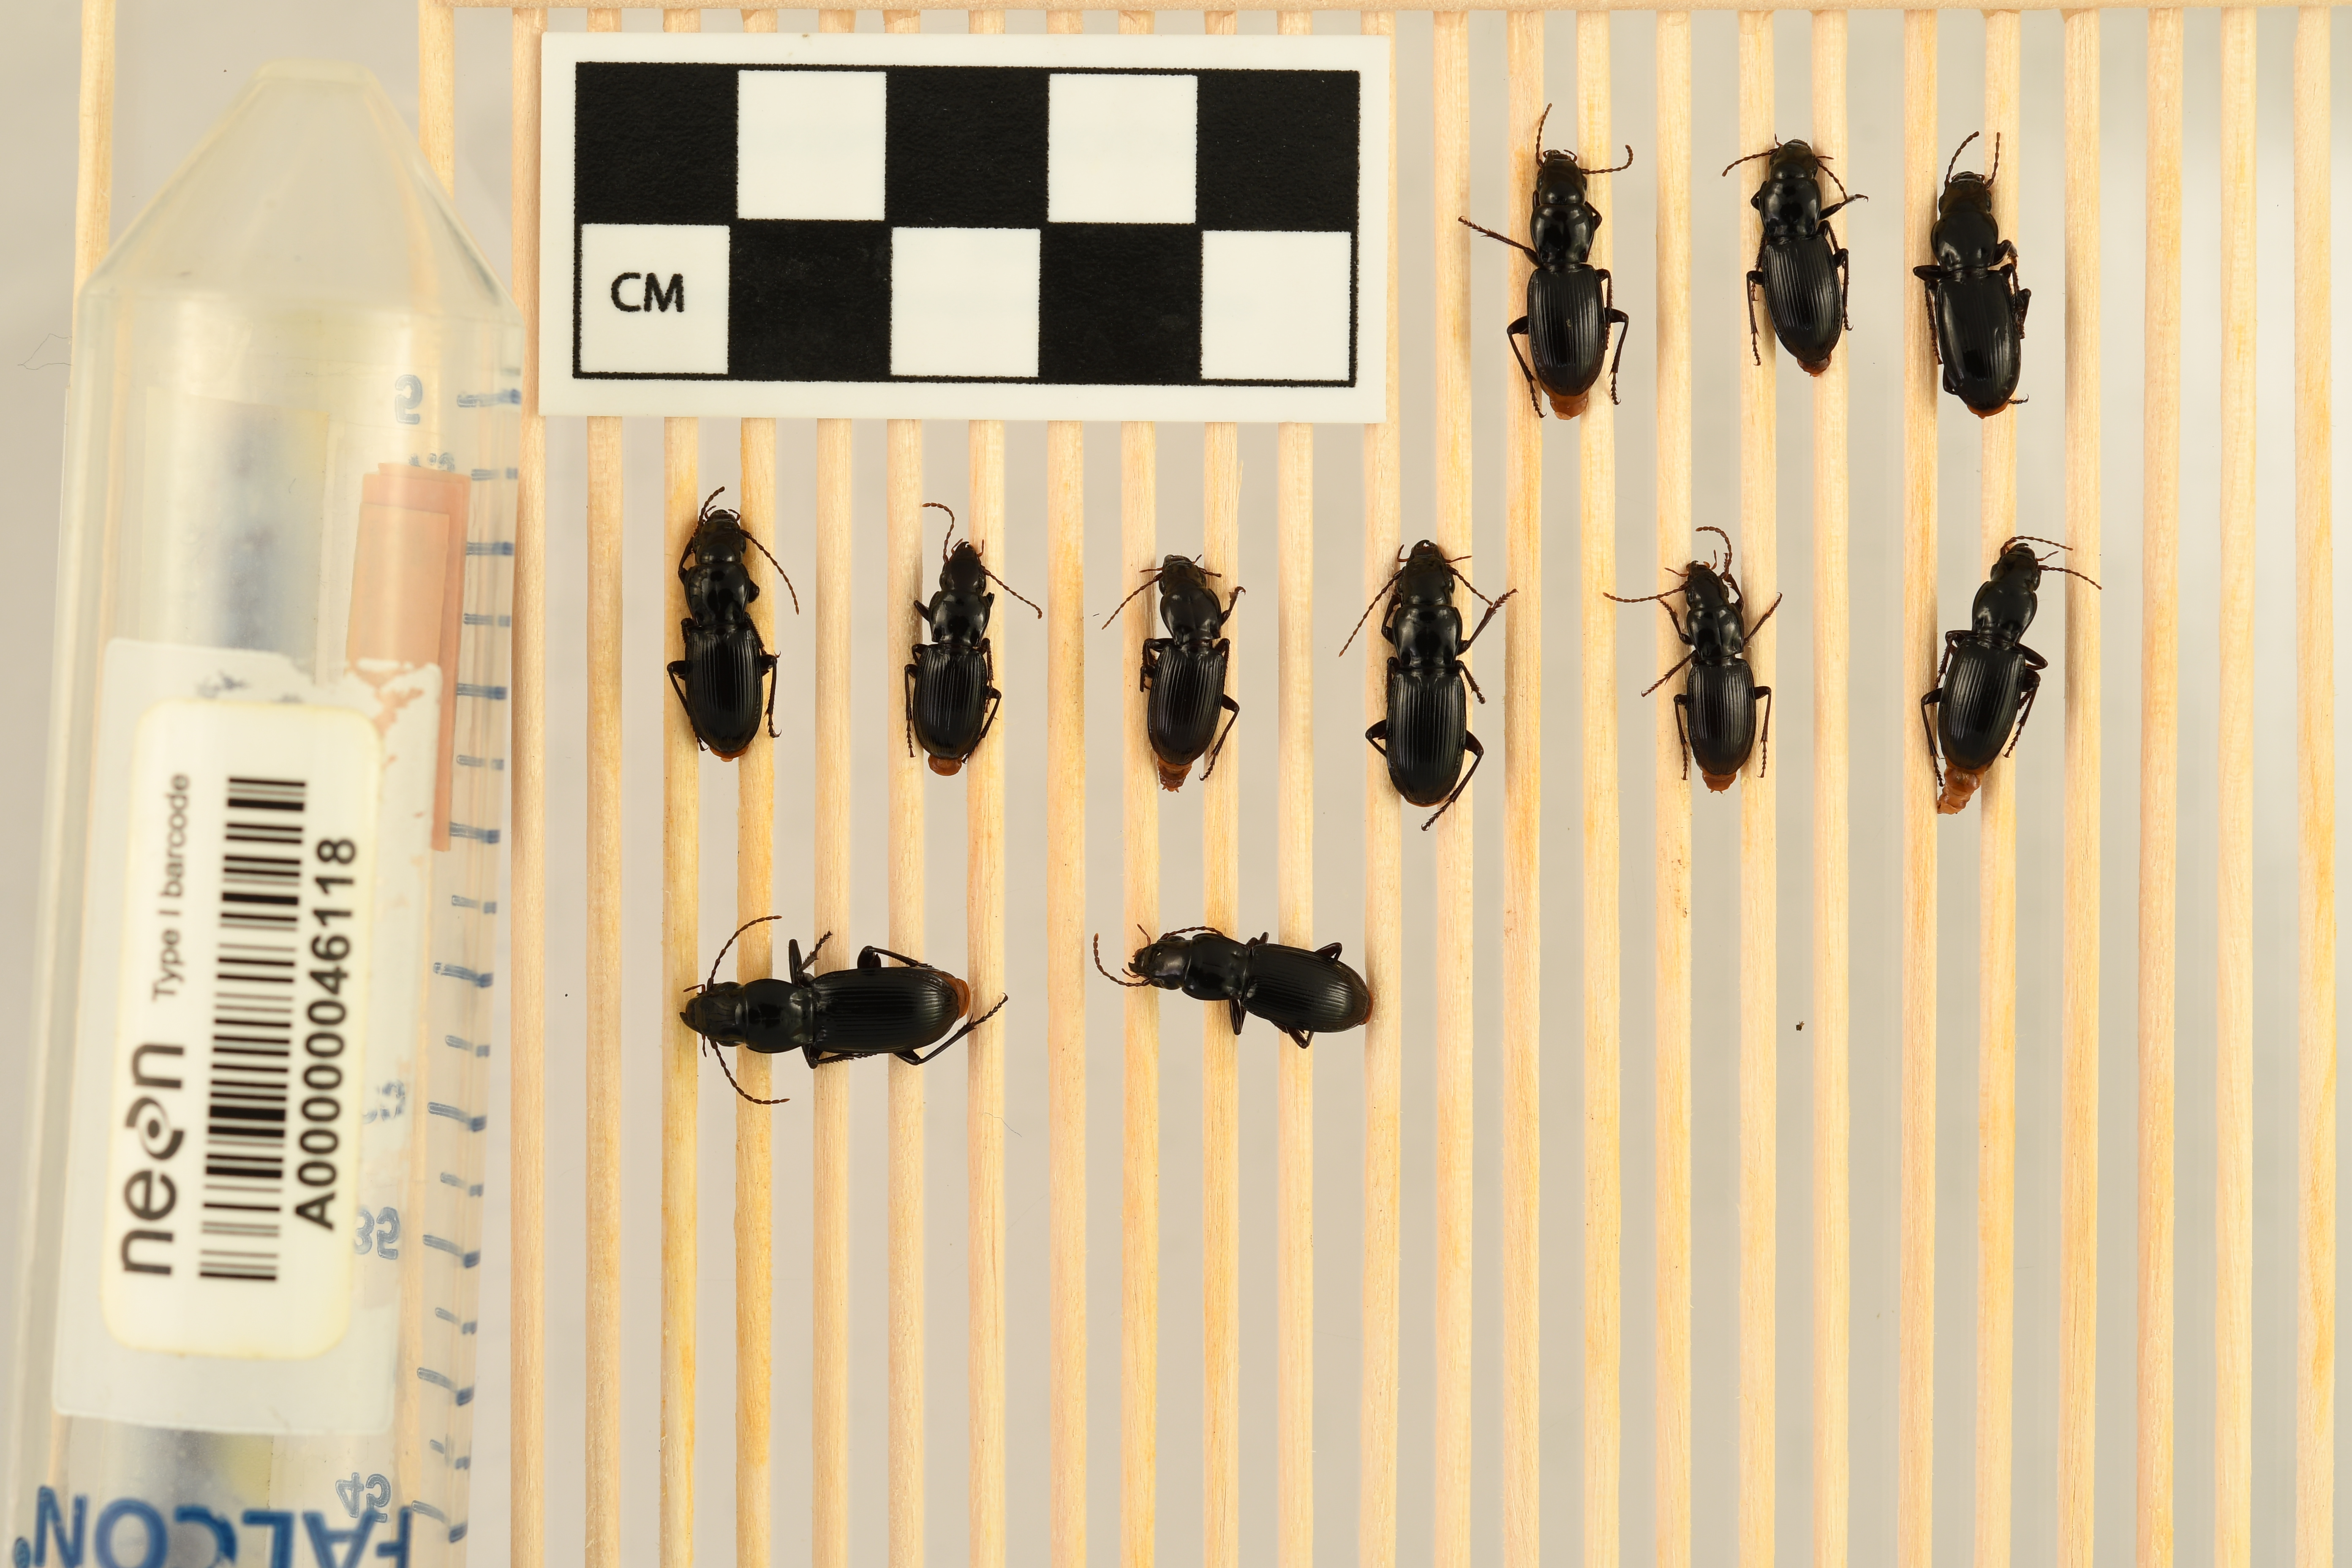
Pterostichus acutipes acutipes — Great Smoky Mountains National Park NEON, plot GRSM_012. Beetle 1, ElytraLength: 0.7397 cm (lying flat: Yes)

Pterostichus acutipes acutipes — Great Smoky Mountains National Park NEON, plot GRSM_012. Beetle 1, ElytraWidth: 0.4133 cm (lying flat: Yes)

Pterostichus acutipes acutipes — Great Smoky Mountains National Park NEON, plot GRSM_012. Beetle 2, ElytraLength: 0.7207 cm (lying flat: Yes)

Pterostichus acutipes acutipes — Great Smoky Mountains National Park NEON, plot GRSM_012. Beetle 2, ElytraWidth: 0.3956 cm (lying flat: Yes)

Pterostichus acutipes acutipes — Great Smoky Mountains National Park NEON, plot GRSM_012. Beetle 3, ElytraLength: 0.7994 cm (lying flat: Yes)

Pterostichus acutipes acutipes — Great Smoky Mountains National Park NEON, plot GRSM_012. Beetle 3, ElytraWidth: 0.4135 cm (lying flat: Yes)

Pterostichus acutipes acutipes — Great Smoky Mountains National Park NEON, plot GRSM_012. Beetle 4, ElytraLength: 0.7038 cm (lying flat: Yes)

Pterostichus acutipes acutipes — Great Smoky Mountains National Park NEON, plot GRSM_012. Beetle 4, ElytraWidth: 0.4131 cm (lying flat: Yes)

Pterostichus acutipes acutipes — Great Smoky Mountains National Park NEON, plot GRSM_012. Beetle 5, ElytraLength: 0.6397 cm (lying flat: Yes)

Pterostichus acutipes acutipes — Great Smoky Mountains National Park NEON, plot GRSM_012. Beetle 5, ElytraWidth: 0.3577 cm (lying flat: Yes)

Pterostichus acutipes acutipes — Great Smoky Mountains National Park NEON, plot GRSM_012. Beetle 6, ElytraLength: 0.6981 cm (lying flat: Yes)

Pterostichus acutipes acutipes — Great Smoky Mountains National Park NEON, plot GRSM_012. Beetle 6, ElytraWidth: 0.3837 cm (lying flat: Yes)

Pterostichus acutipes acutipes — Great Smoky Mountains National Park NEON, plot GRSM_012. Beetle 7, ElytraLength: 0.7328 cm (lying flat: Yes)

Pterostichus acutipes acutipes — Great Smoky Mountains National Park NEON, plot GRSM_012. Beetle 7, ElytraWidth: 0.4218 cm (lying flat: Yes)

Pterostichus acutipes acutipes — Great Smoky Mountains National Park NEON, plot GRSM_012. Beetle 8, ElytraLength: 0.6741 cm (lying flat: Yes)

Pterostichus acutipes acutipes — Great Smoky Mountains National Park NEON, plot GRSM_012. Beetle 8, ElytraWidth: 0.3769 cm (lying flat: Yes)

Pterostichus acutipes acutipes — Great Smoky Mountains National Park NEON, plot GRSM_012. Beetle 9, ElytraLength: 0.7469 cm (lying flat: Yes)

Pterostichus acutipes acutipes — Great Smoky Mountains National Park NEON, plot GRSM_012. Beetle 9, ElytraWidth: 0.4271 cm (lying flat: Yes)

Pterostichus acutipes acutipes — Great Smoky Mountains National Park NEON, plot GRSM_012. Beetle 10, ElytraLength: 0.8653 cm (lying flat: Yes)

Pterostichus acutipes acutipes — Great Smoky Mountains National Park NEON, plot GRSM_012. Beetle 10, ElytraWidth: 0.4357 cm (lying flat: Yes)

Pterostichus acutipes acutipes — Great Smoky Mountains National Park NEON, plot GRSM_012. Beetle 11, ElytraLength: 0.7083 cm (lying flat: Yes)

Pterostichus acutipes acutipes — Great Smoky Mountains National Park NEON, plot GRSM_012. Beetle 11, ElytraWidth: 0.3908 cm (lying flat: Yes)

Pterostichus acutipes acutipes — Great Smoky Mountains National Park NEON, plot GRSM_012. Beetle 1, ElytraLength: 0.8262 cm (lying flat: Yes)

Pterostichus acutipes acutipes — Great Smoky Mountains National Park NEON, plot GRSM_012. Beetle 1, ElytraWidth: 0.4609 cm (lying flat: Yes)

Pterostichus acutipes acutipes — Great Smoky Mountains National Park NEON, plot GRSM_012. Beetle 2, ElytraLength: 0.8206 cm (lying flat: Yes)

Pterostichus acutipes acutipes — Great Smoky Mountains National Park NEON, plot GRSM_012. Beetle 2, ElytraWidth: 0.4253 cm (lying flat: Yes)

Pterostichus acutipes acutipes — Great Smoky Mountains National Park NEON, plot GRSM_012. Beetle 3, ElytraLength: 0.8821 cm (lying flat: Yes)

Pterostichus acutipes acutipes — Great Smoky Mountains National Park NEON, plot GRSM_012. Beetle 3, ElytraWidth: 0.4579 cm (lying flat: Yes)

Pterostichus acutipes acutipes — Great Smoky Mountains National Park NEON, plot GRSM_012. Beetle 4, ElytraLength: 0.795 cm (lying flat: Yes)

Pterostichus acutipes acutipes — Great Smoky Mountains National Park NEON, plot GRSM_012. Beetle 4, ElytraWidth: 0.453 cm (lying flat: Yes)

Pterostichus acutipes acutipes — Great Smoky Mountains National Park NEON, plot GRSM_012. Beetle 5, ElytraLength: 0.7005 cm (lying flat: Yes)

Pterostichus acutipes acutipes — Great Smoky Mountains National Park NEON, plot GRSM_012. Beetle 5, ElytraWidth: 0.3849 cm (lying flat: Yes)

Pterostichus acutipes acutipes — Great Smoky Mountains National Park NEON, plot GRSM_012. Beetle 6, ElytraLength: 0.7502 cm (lying flat: Yes)

Pterostichus acutipes acutipes — Great Smoky Mountains National Park NEON, plot GRSM_012. Beetle 6, ElytraWidth: 0.4006 cm (lying flat: Yes)

Pterostichus acutipes acutipes — Great Smoky Mountains National Park NEON, plot GRSM_012. Beetle 7, ElytraLength: 0.8413 cm (lying flat: Yes)

Pterostichus acutipes acutipes — Great Smoky Mountains National Park NEON, plot GRSM_012. Beetle 7, ElytraWidth: 0.4603 cm (lying flat: Yes)

Pterostichus acutipes acutipes — Great Smoky Mountains National Park NEON, plot GRSM_012. Beetle 8, ElytraLength: 0.7221 cm (lying flat: Yes)

Pterostichus acutipes acutipes — Great Smoky Mountains National Park NEON, plot GRSM_012. Beetle 8, ElytraWidth: 0.3971 cm (lying flat: Yes)

Pterostichus acutipes acutipes — Great Smoky Mountains National Park NEON, plot GRSM_012. Beetle 9, ElytraLength: 0.8262 cm (lying flat: Yes)

Pterostichus acutipes acutipes — Great Smoky Mountains National Park NEON, plot GRSM_012. Beetle 9, ElytraWidth: 0.4295 cm (lying flat: Yes)

Pterostichus acutipes acutipes — Great Smoky Mountains National Park NEON, plot GRSM_012. Beetle 10, ElytraLength: 0.9535 cm (lying flat: Yes)

Pterostichus acutipes acutipes — Great Smoky Mountains National Park NEON, plot GRSM_012. Beetle 10, ElytraWidth: 0.5159 cm (lying flat: Yes)

Pterostichus acutipes acutipes — Great Smoky Mountains National Park NEON, plot GRSM_012. Beetle 11, ElytraLength: 0.8143 cm (lying flat: Yes)

Pterostichus acutipes acutipes — Great Smoky Mountains National Park NEON, plot GRSM_012. Beetle 11, ElytraWidth: 0.4545 cm (lying flat: Yes)

Pterostichus acutipes acutipes — Great Smoky Mountains National Park NEON, plot GRSM_012. Beetle 1, ElytraLength: 0.7715 cm (lying flat: Yes)

Pterostichus acutipes acutipes — Great Smoky Mountains National Park NEON, plot GRSM_012. Beetle 1, ElytraWidth: 0.4052 cm (lying flat: Yes)

Pterostichus acutipes acutipes — Great Smoky Mountains National Park NEON, plot GRSM_012. Beetle 2, ElytraLength: 0.7643 cm (lying flat: Yes)

Pterostichus acutipes acutipes — Great Smoky Mountains National Park NEON, plot GRSM_012. Beetle 2, ElytraWidth: 0.3878 cm (lying flat: Yes)

Pterostichus acutipes acutipes — Great Smoky Mountains National Park NEON, plot GRSM_012. Beetle 3, ElytraLength: 0.853 cm (lying flat: Yes)

Pterostichus acutipes acutipes — Great Smoky Mountains National Park NEON, plot GRSM_012. Beetle 3, ElytraWidth: 0.4192 cm (lying flat: Yes)

Pterostichus acutipes acutipes — Great Smoky Mountains National Park NEON, plot GRSM_012. Beetle 4, ElytraLength: 0.7337 cm (lying flat: Yes)

Pterostichus acutipes acutipes — Great Smoky Mountains National Park NEON, plot GRSM_012. Beetle 4, ElytraWidth: 0.4204 cm (lying flat: Yes)

Pterostichus acutipes acutipes — Great Smoky Mountains National Park NEON, plot GRSM_012. Beetle 5, ElytraLength: 0.6586 cm (lying flat: Yes)

Pterostichus acutipes acutipes — Great Smoky Mountains National Park NEON, plot GRSM_012. Beetle 5, ElytraWidth: 0.3702 cm (lying flat: Yes)

Pterostichus acutipes acutipes — Great Smoky Mountains National Park NEON, plot GRSM_012. Beetle 6, ElytraLength: 0.7052 cm (lying flat: Yes)

Pterostichus acutipes acutipes — Great Smoky Mountains National Park NEON, plot GRSM_012. Beetle 6, ElytraWidth: 0.3892 cm (lying flat: Yes)

Pterostichus acutipes acutipes — Great Smoky Mountains National Park NEON, plot GRSM_012. Beetle 7, ElytraLength: 0.7865 cm (lying flat: Yes)

Pterostichus acutipes acutipes — Great Smoky Mountains National Park NEON, plot GRSM_012. Beetle 7, ElytraWidth: 0.443 cm (lying flat: Yes)

Pterostichus acutipes acutipes — Great Smoky Mountains National Park NEON, plot GRSM_012. Beetle 8, ElytraLength: 0.6869 cm (lying flat: Yes)

Pterostichus acutipes acutipes — Great Smoky Mountains National Park NEON, plot GRSM_012. Beetle 8, ElytraWidth: 0.3676 cm (lying flat: Yes)

Pterostichus acutipes acutipes — Great Smoky Mountains National Park NEON, plot GRSM_012. Beetle 9, ElytraLength: 0.7706 cm (lying flat: Yes)

Pterostichus acutipes acutipes — Great Smoky Mountains National Park NEON, plot GRSM_012. Beetle 9, ElytraWidth: 0.4222 cm (lying flat: Yes)

Pterostichus acutipes acutipes — Great Smoky Mountains National Park NEON, plot GRSM_012. Beetle 10, ElytraLength: 0.8494 cm (lying flat: Yes)

Pterostichus acutipes acutipes — Great Smoky Mountains National Park NEON, plot GRSM_012. Beetle 10, ElytraWidth: 0.4738 cm (lying flat: Yes)